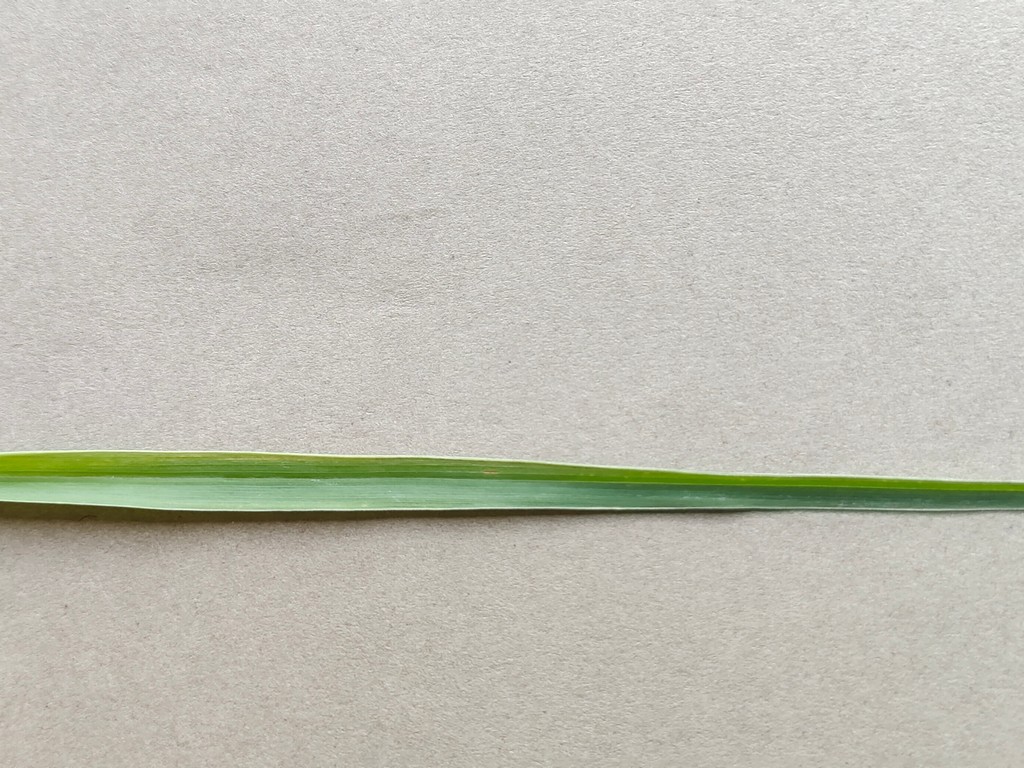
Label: Healthy